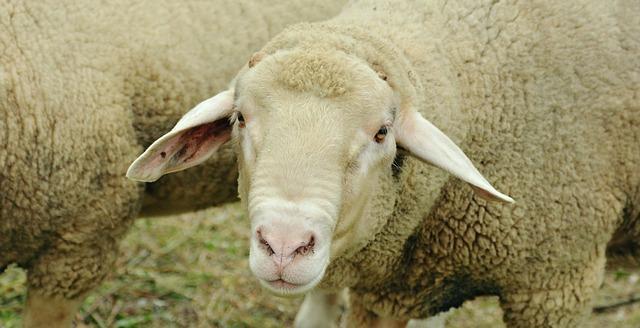
sheep